Love Exposure

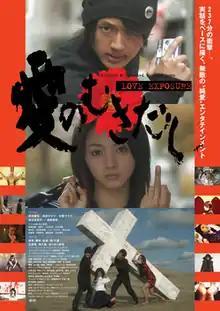
Film poster

is a 2008 Japanese comedy-drama film written and directed by Sion Sono. The film gained a considerable amount of notoriety in film festivals around the world for its four-hour runtime and themes including love, family, lust, religion and the art of upskirt photography. The first version was originally six hours long, but was trimmed at the request of the producers.